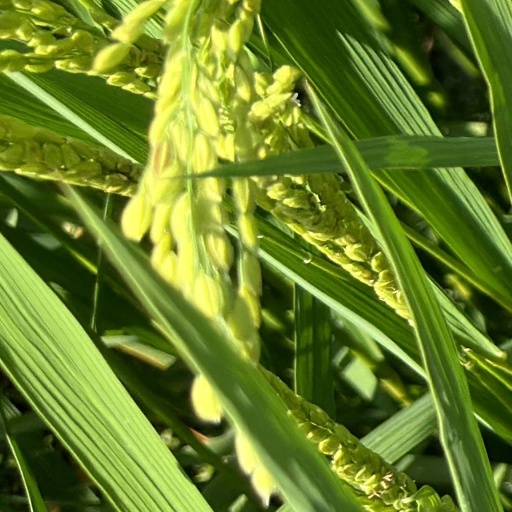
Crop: rice